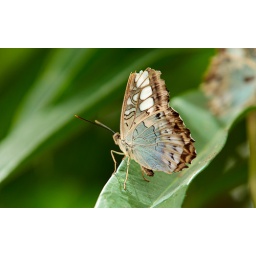
Shot taken in the butterfly house there.